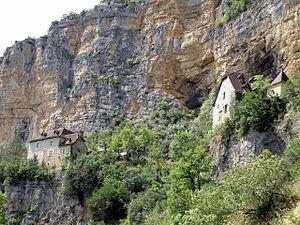
Sauliac-sur-Célé, commune et village dans le département du Lot (région Midi-Pyrénées, France), situés sur le Célé, affluent droit du Lot. Maisons au pied de la falaise, formant le Vieux Sauliac, à quelques centaines de mètres en aval du village.
Sauliac-sur-Célé est une commune française située dans le département du Lot, en région Occitanie.